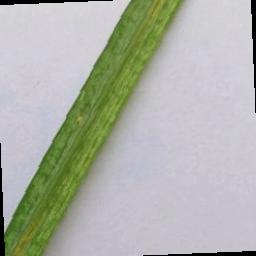
Label: Rice___Leaf_Blast